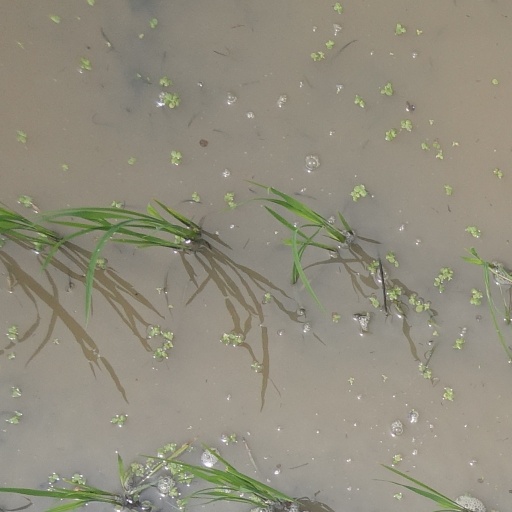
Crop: rice